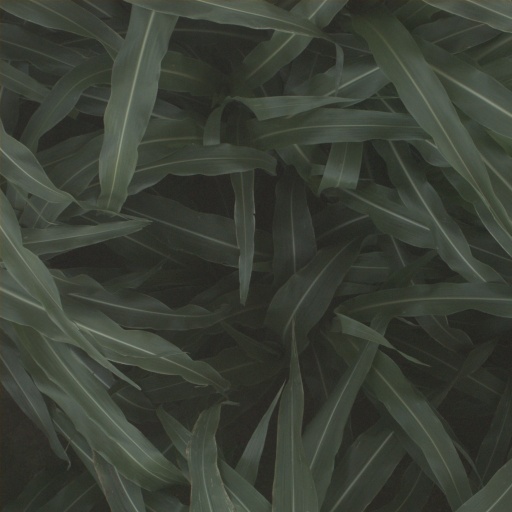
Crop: sorghum